Describe the emotion expressed in this image:  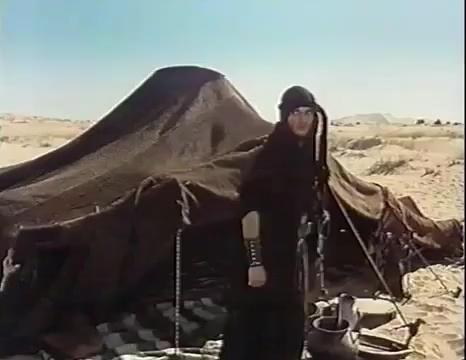
This person displays Pain, valence and arousal with low intensity.